Eduard Lumpe

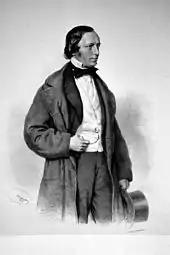
Eduard Lumpe Lithography by Josef Kriehuber, 1862

was an obstetrician working in Vienna General Hospital as assistant to professor Johann Klein. He is mainly known for compiling a list of causes for childbed fever in 1845, reflecting the (in retrospect: limited) insights at the time. The disease was predominantly epidemic, i.e. due to miasmatic influences. Other causal factors included: general deprivation, worry, shame, attempted abortion, fear of death, dietary disorders, exposure to cold, local miasmas and difficult delivery. Ignaz Semmelweis ridiculed Lumpe's work.